John Zurier

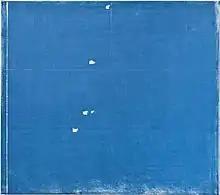
John Zurier, "Héraðsdalur 3", 2014-15, Oil on linen,

Zurier paints abstract, near-monochrome paintings whose colors range from muted tones to vibrant hues. Zurier's abstract paintings are informed by abstract expressionism, Post-War French painting, and Japanese aesthetics. His main interest is in simplicity, surface modulation, and color, as those are tied to people's experience of time. Zurier's reductive paintings show his dedication to color, the material fact of painting, and the history of painting. His soft-hued abstract paintings play at crossing the line into representation with the sensation of nature, the silence of luminous weather, and the human touch. Capturing qualities of light and weather effects, Zurier employs a range of brushstrokes and surface treatments, varying from revealing the texture of the canvas or obscuring it with layers of thick impasto. Zurier's work has been described as transcending the gestural and material to evoke the emotional. While minimal, Zurier's practice is not minimalist, but rather composed of quiet works that focus on the structure and possibilities of a brushstroke. “I think the Japanese painter Ike No Taiga [1723–1776] was right,” Zurier has said, “the most difficult thing to achieve in painting is creating a space where absolutely nothing has been painted.”